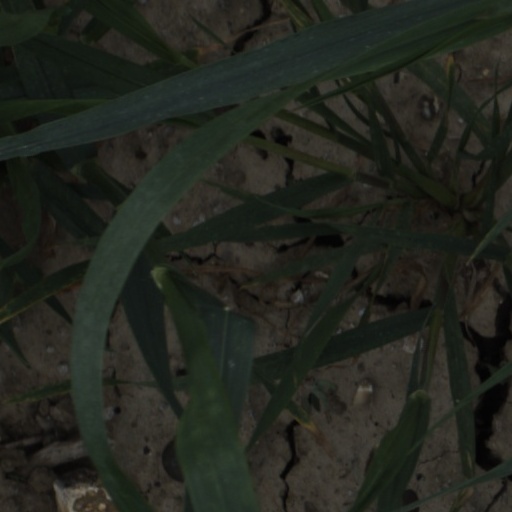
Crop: wheat